Arroz con leche (1950 film)

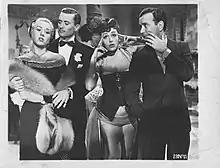

Arroz con leche is a 1950 Argentine romantic comedy film of the classical era of Argentine cinema, directed and written by Carlos Schlieper with Julio Porter based on the play by Carlos Notti, "Noche en Viena". The film premiered on October 5, 1950, in Buenos Aires and was rated PG 14.